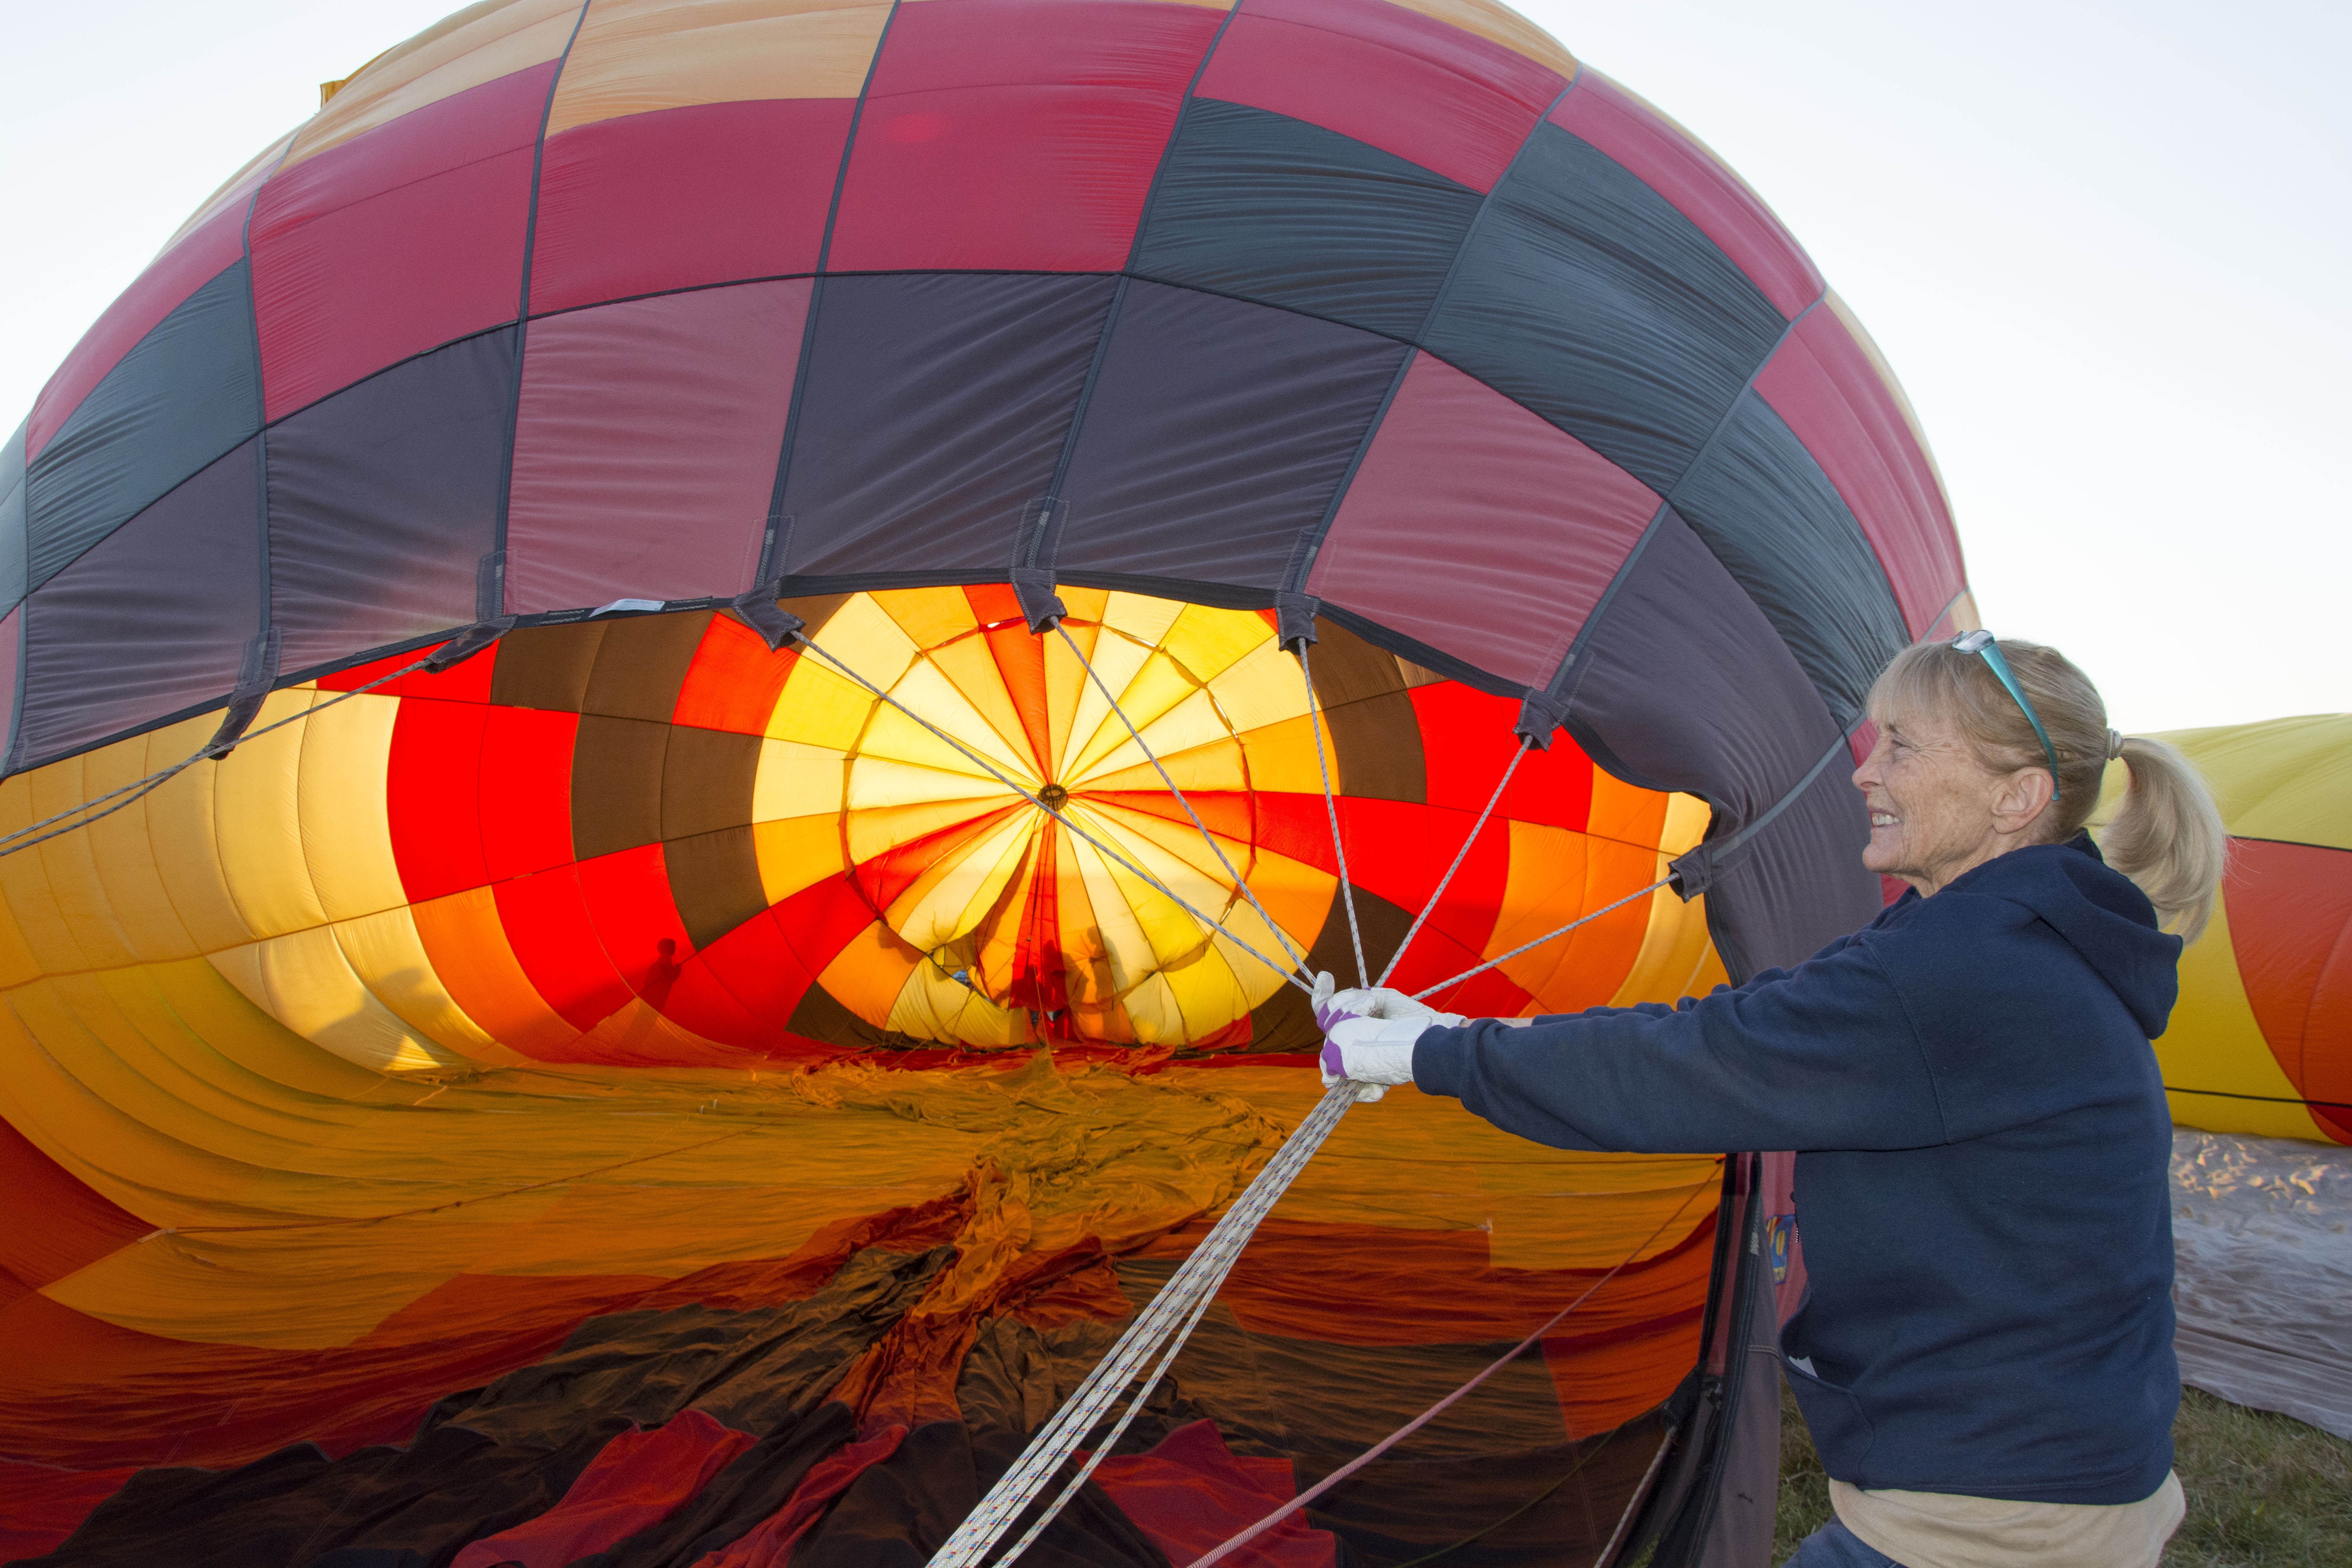
balloon, hot air balloon, aircraft, vehicle, fire, toy, preparation, festival, balloons, reno, hot air ballooning, air balloon, hitting, atmosphere of earth